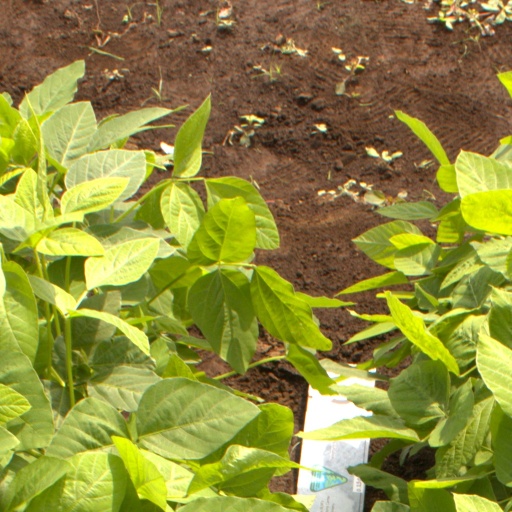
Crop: soybean